Anna Orso

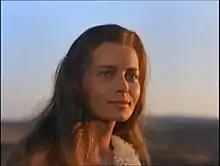
Orso as Eve in "I patriarchi" (1964)

Anna Maria Orso (December 11, 1938 – August 14, 2012) was an Italian film actress whose career in international and Italian cinema spanned more than fifty years.